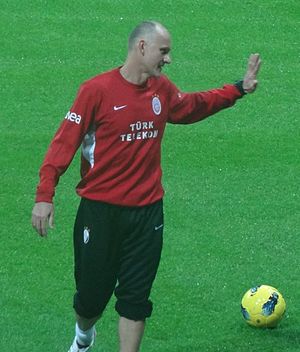
Cláudio Taffarel
Cláudio André Mergen Taffarel er en tidligere brasilianskfodboldspiller og nuværende målmandstræner for tyrkiske Galatasaray SK, der som målmand spillede over 100 landskampe for Brasilien, som han blandt andet blev verdensmester med ved VM i 1994 i USA. Han var også med til at vinde Copa América i både 1989 og 1997, og var en del af den brasilianske trup til yderligere en lang række slutrunder, blandt andet VM i 1990 og VM i 1998.